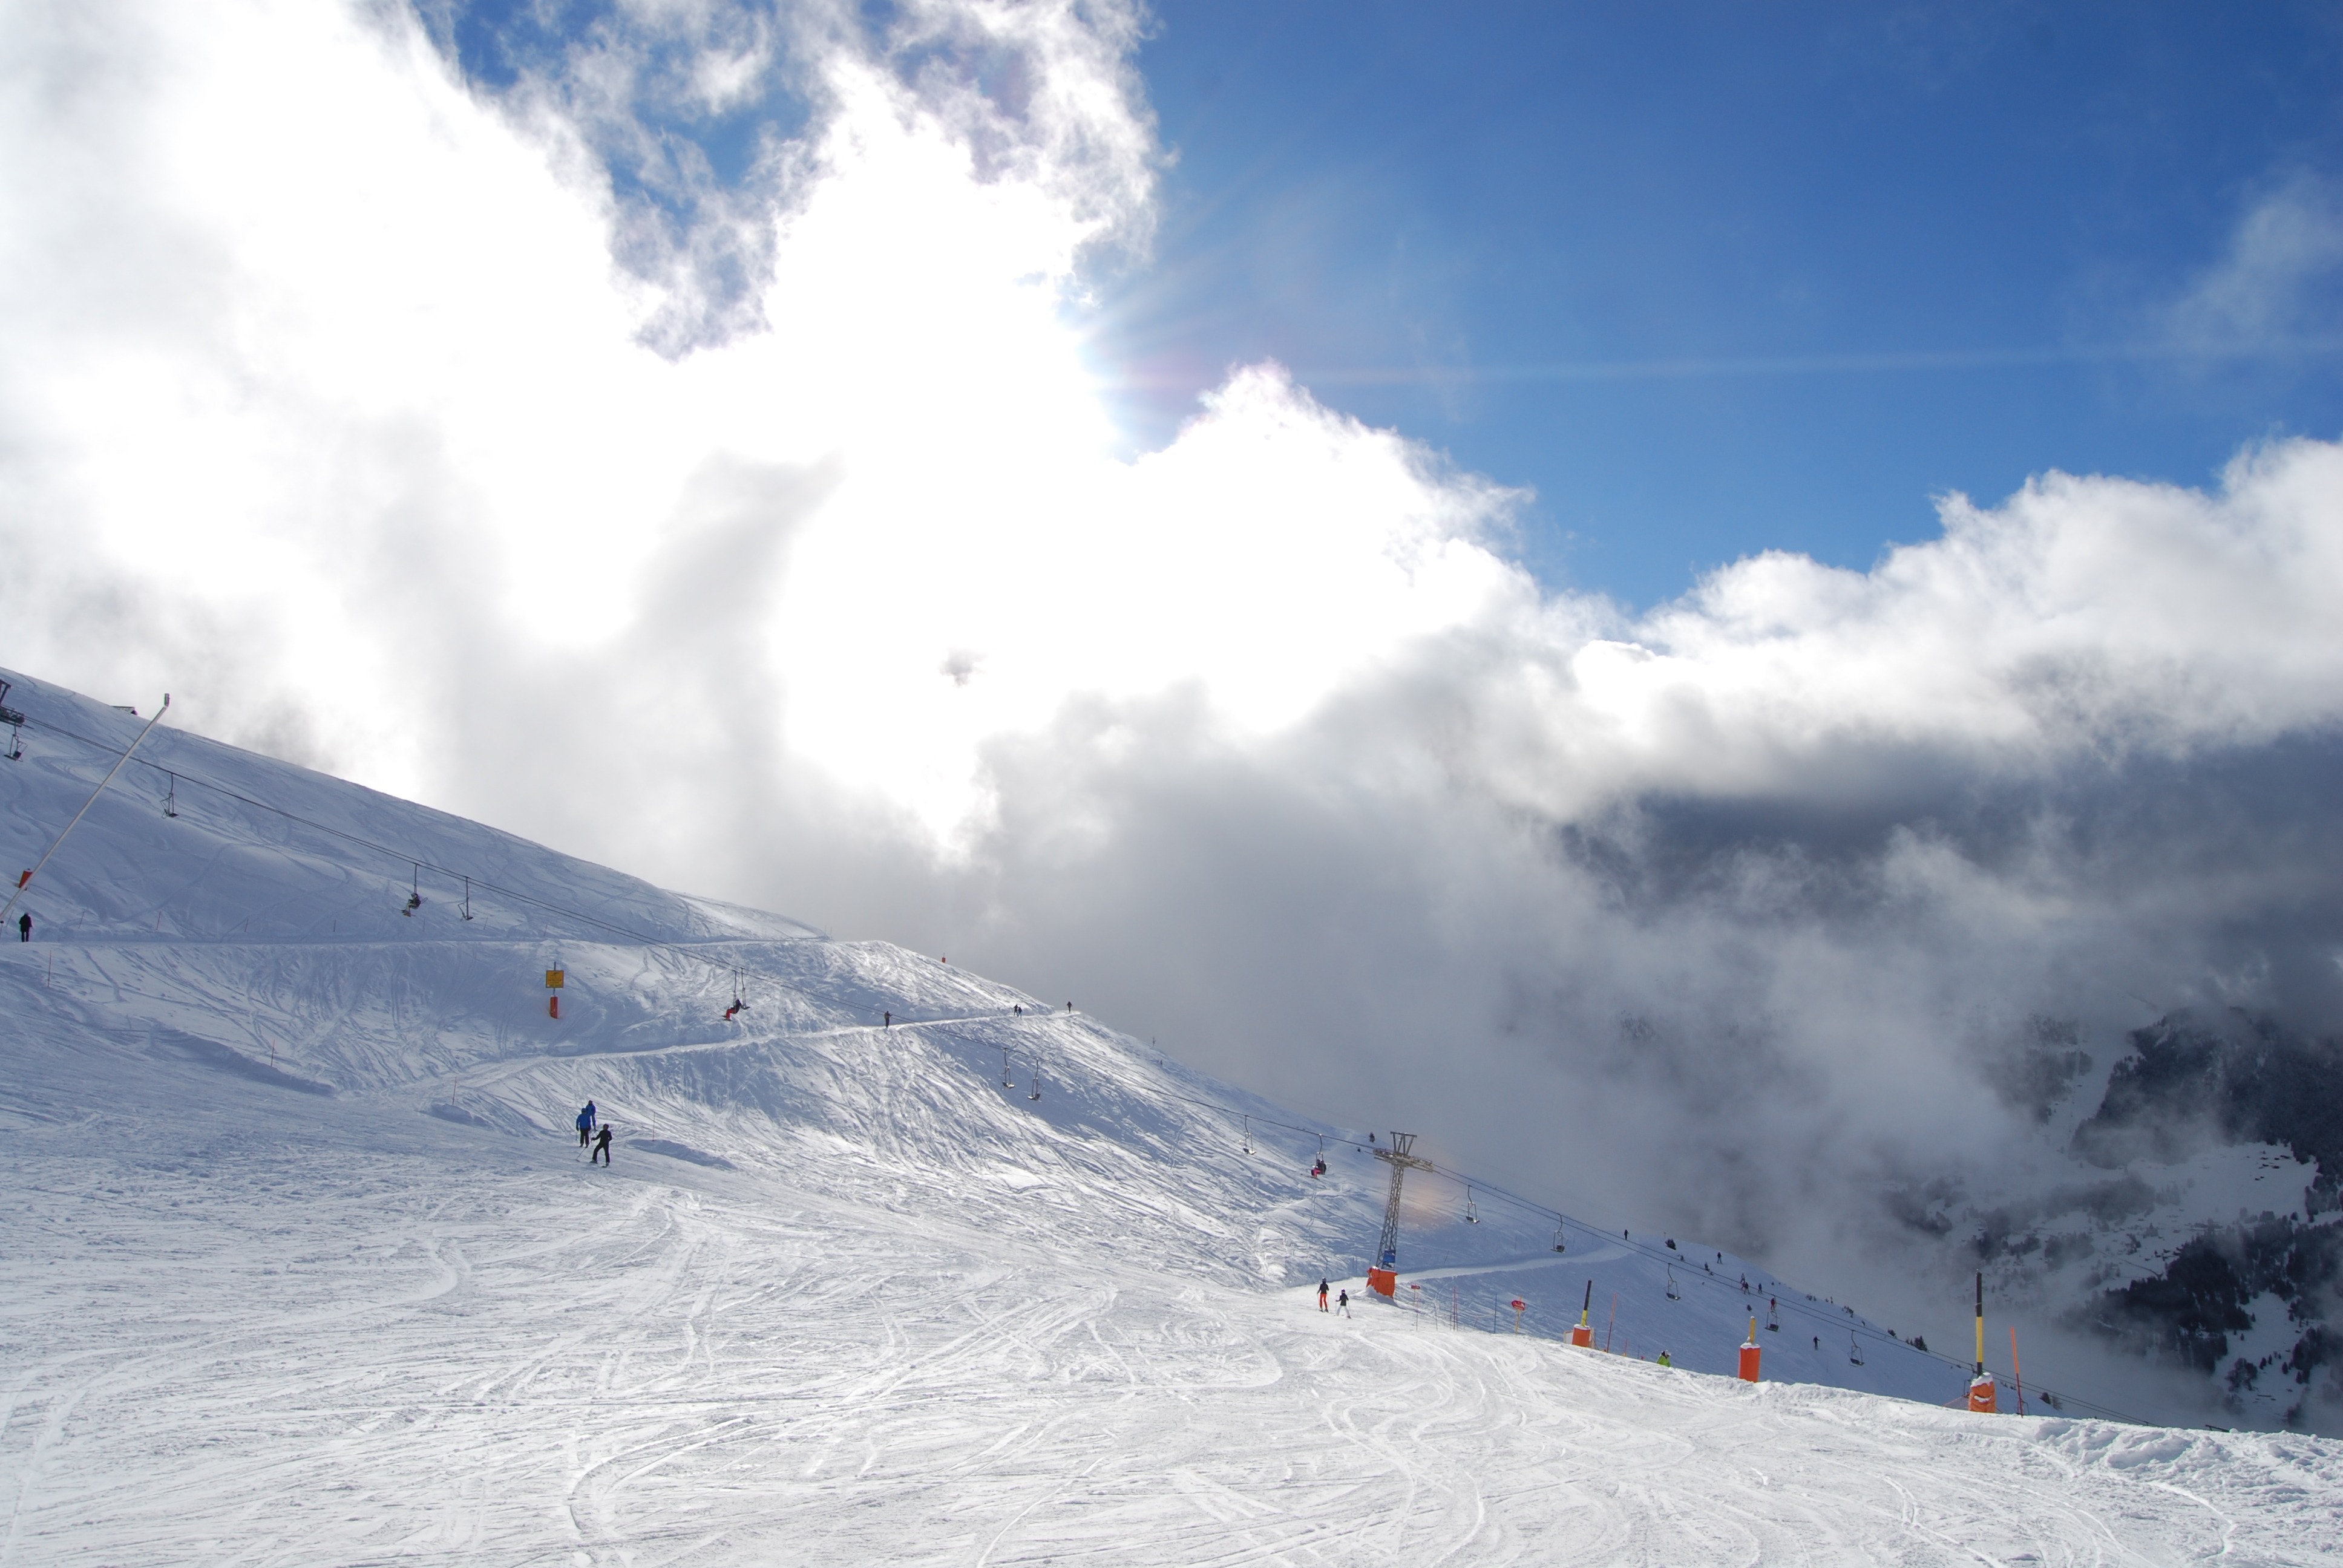
mountain, snow, winter, mountain range, recreation, slope, weather, skiing, sports equipment, winter sport, sports, resort, mountains, alps, ski, switzerland, piste, winter sports, ski run, ski touring, ski slope, ski mountaineering, ski equipment, outdoor recreation, ski piste, alpine skiing, geological phenomenon